Capital Area Multimodal Gateway

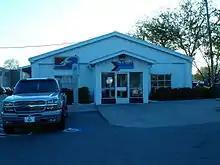
The old station, 2007

Historically, the major railroad depots in the Lansing metropolitan area were the Union Station and the Grand Trunk Western Station, both in Lansing. With the establishment of Amtrak in 1971, both stations lost their train service. Amtrak subsequently took over a building in East Lansing to serve as a station for its planned "Blue Water" train. This building had been built as a storage facility for Michigan State University in 1971. The "Blue Water" began servicing this facility on September 15, 1974. The service was renamed the "Blue Water Limited" on October 26, 1975, and became the "International Limited" on October 31, 1982, when the eastern terminus was extended to Toronto. The "International Limited" was operated jointly by Via Rail and Amtrak until it was discontinued in 2004 and replaced with the modern "Blue Water" line.